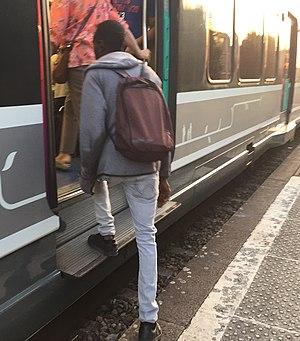
Les quais bas des voies directes (non utilisées en temps normal pour le RER B) à la gare de La Courneuve - Aubervilliers durant l'été 2018.
La ligne B du RER d'Île-de-France, plus souvent simplement nommée RER B, est une ligne du réseau express régional d'Île-de-France qui traverse l'agglomération parisienne selon un axe nord-est / sud-ouest, avec deux embranchements. Elle relie Aéroport Charles-de-Gaulle 2 TGV et Mitry - Claye au nord-est à Robinson et à Saint-Rémy-lès-Chevreuse au sud, en passant par le cœur de Paris. À l'origine se trouvait la ligne de Sceaux, inaugurée au milieu du XIXᵉ siècle et qui par prolongements successifs, reliait la gare du Luxembourg à Saint-Rémy-lès-Chevreuse.